Tikhomirov (crater)

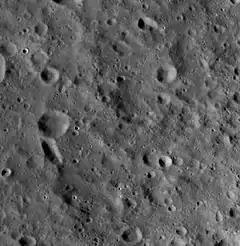
LRO WAC image

Tikhomorov is the heavily eroded remains of a lunar impact crater on the Moon's far side. It lies to the northeast of the smaller crater Konstantinov, and to the southwest of Trumpler. Farther to the west-northwest is Mare Moscoviense, one of the few maria on the far side of the Moon.